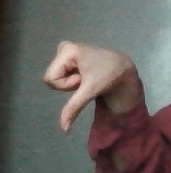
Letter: waw